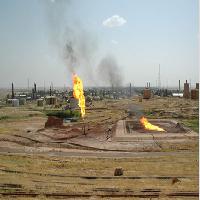
Weather: sun or clear